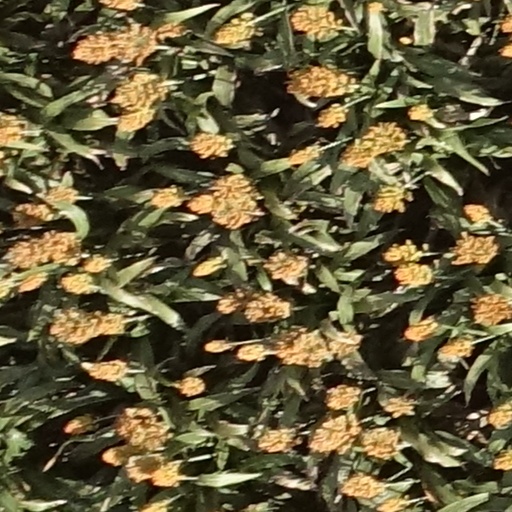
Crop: sorghum